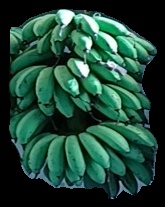
Variety: rasbale
Grade: grade2